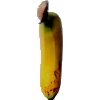
Label: Banana Lady Finger 1